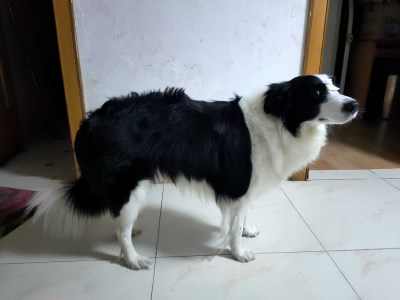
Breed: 2594-n000109-Border_collie